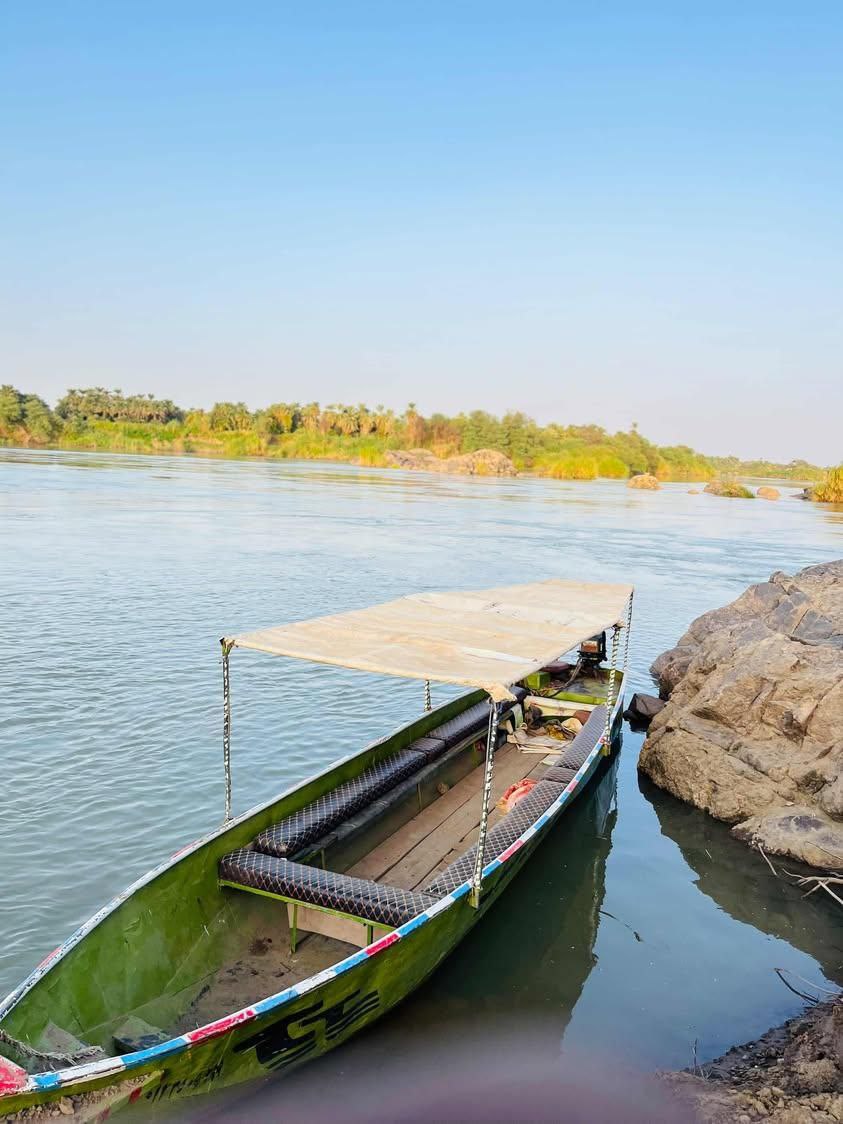
الوصف بالفصحى: قارب صغير أخضر على ضفة النيل مع مظلة وأشجار نخيل
الوصف بالعامية السودانية: زورق أخضر واقف في ضفة النيل، مظلة فوقو ونخيل في الضفة التانية
التصنيف: Transportation
التصنيف الفرعي: Boats